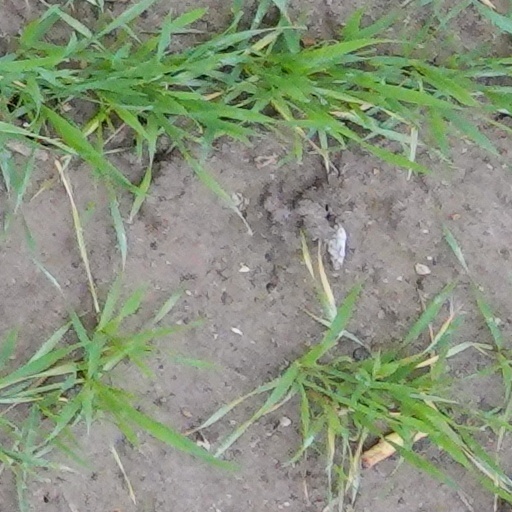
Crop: wheat